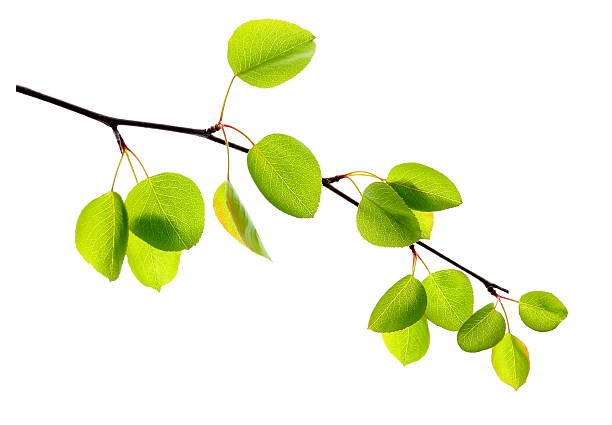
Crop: apple
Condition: healthy